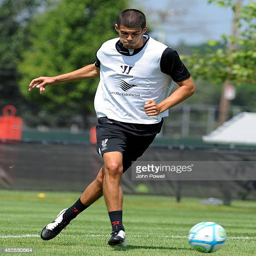
soccer player in action during a training session